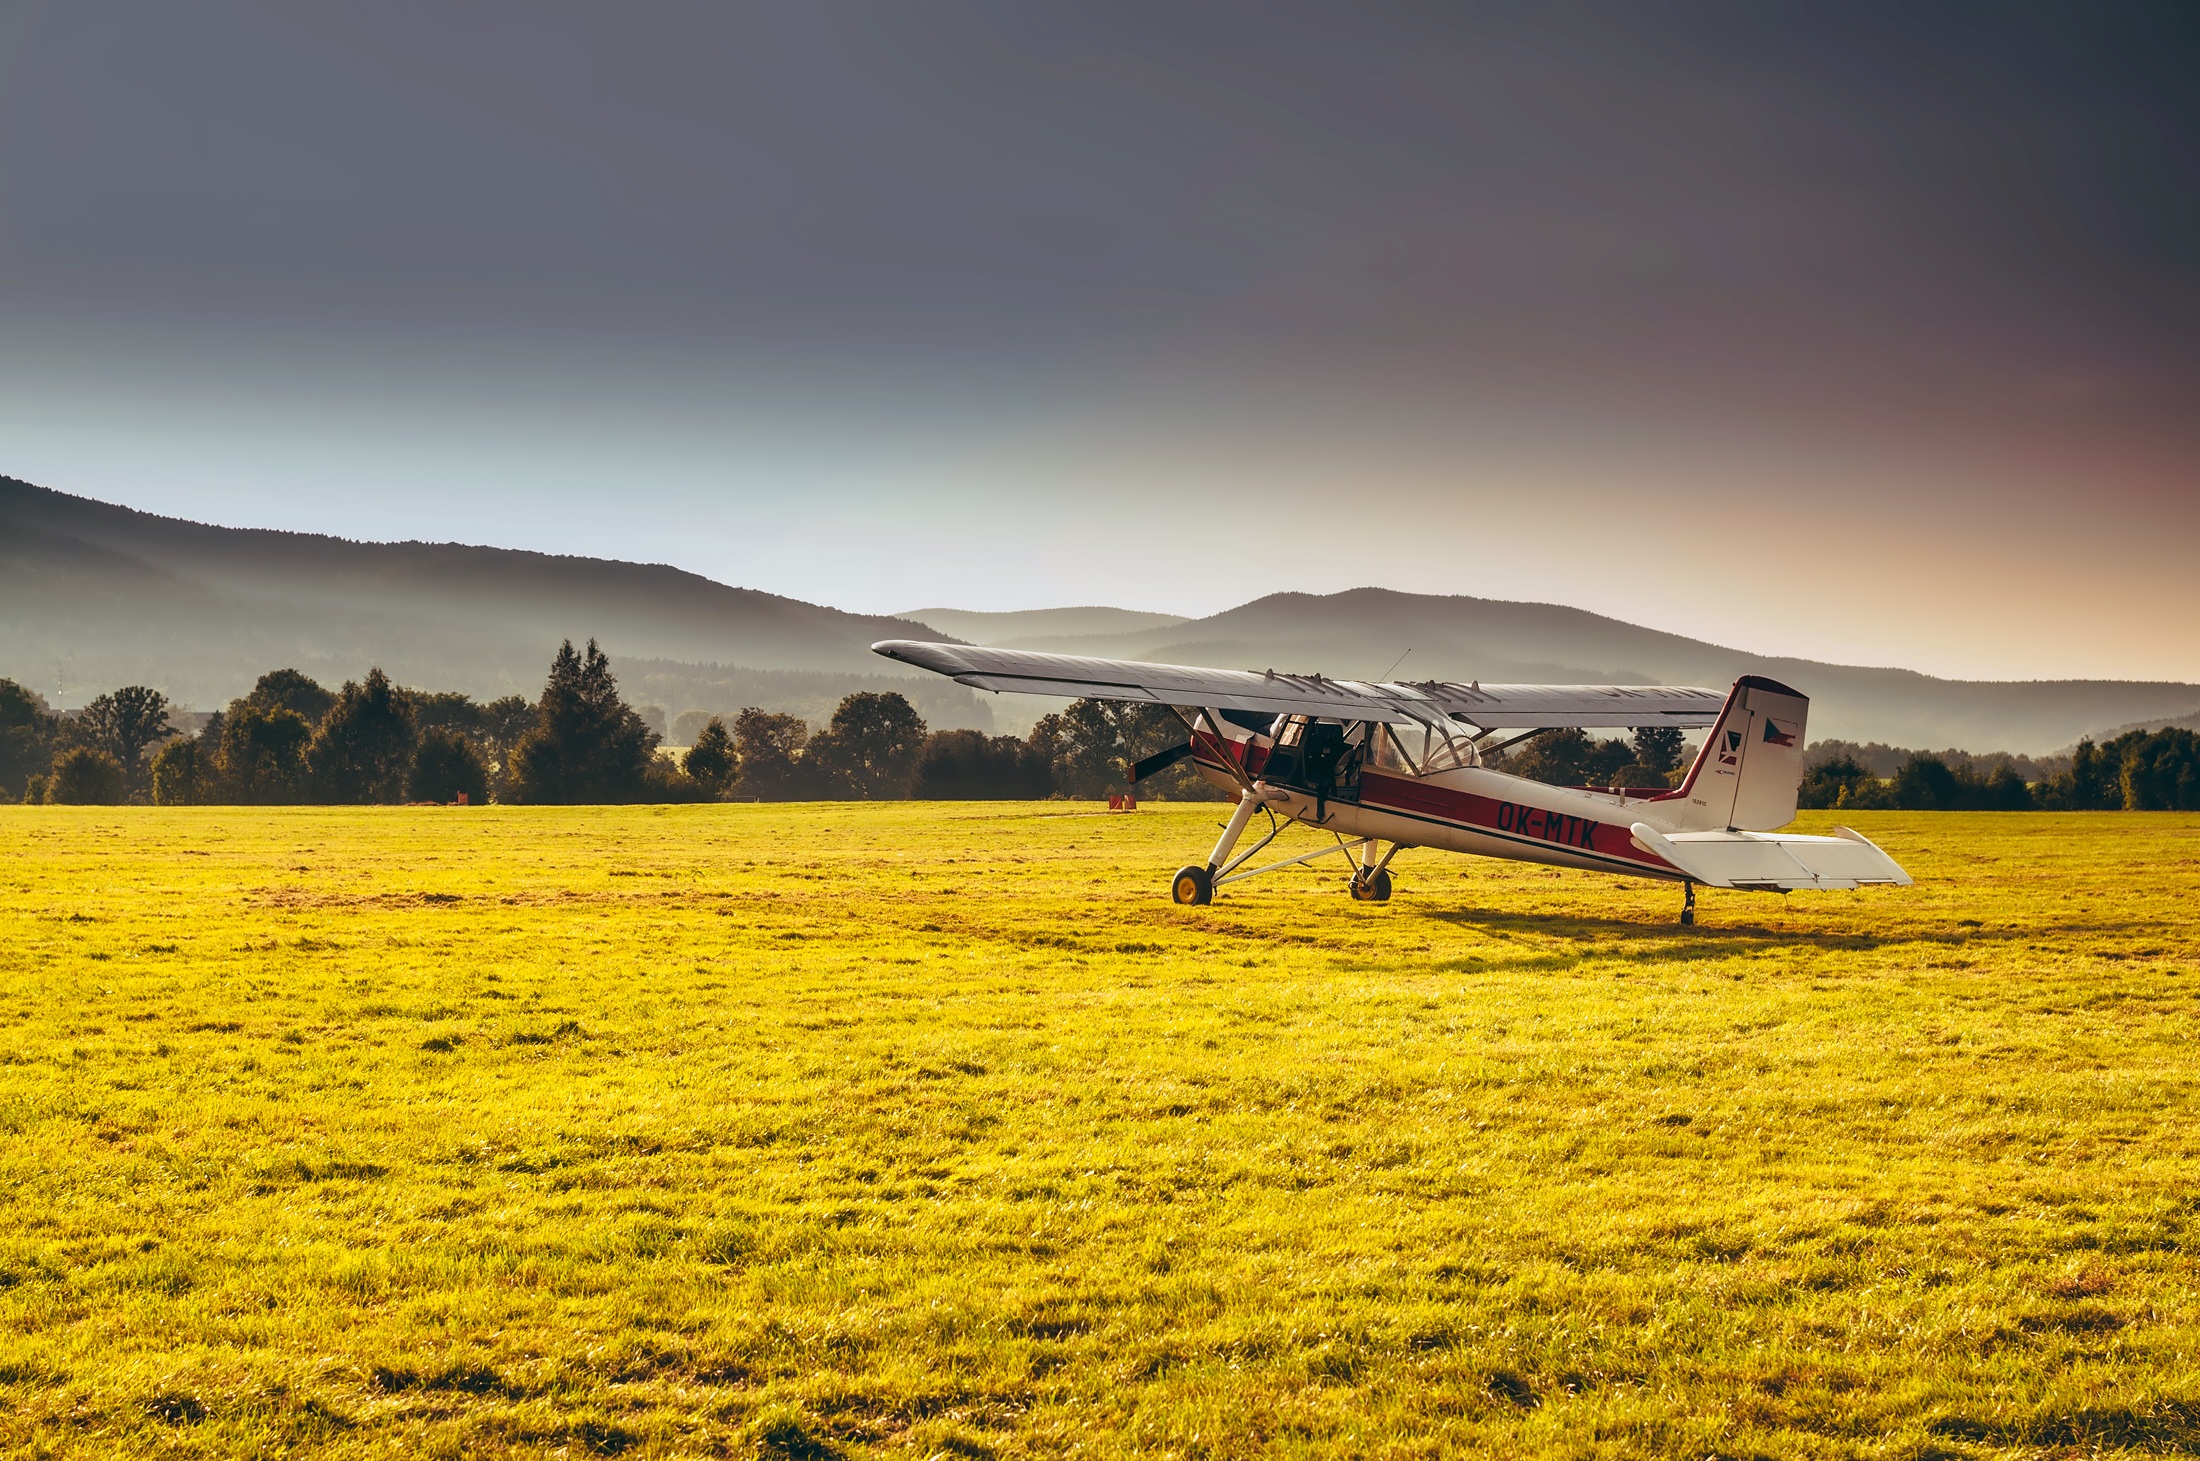
landscape, nature, horizon, mountain, sky, sunrise, sunset, field, meadow, morning, hill, flower, lake, country, travel, airplane, plane, aircraft, transportation, rural, yellow, plain, outdoors, hdr, mountains, habitat, clearing, czech republic, rural area, natural environment, atmosphere of earth